Dinah Shore

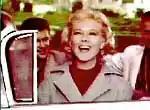
Shore singing "See the USA in Your Chevrolet" in a television advertisement, 1959

"Chantez, Chantez" was her last top-20 hit, staying on the charts for over 20 weeks in 1957. Shore remained at RCA Victor until 1958, and during that time, released albums including "Bouquet of Blues", "Once in a While", and "Vivacious", which were collections of singles with different orchestras and conductors such as Frank DeVol and Hugo Winterhalter. The studio albums "Holding Hands at Midnight", from 1955, and "Moments Like These", from 1958, recorded in stereo, with orchestra under the musical direction of Harry Zimmerman, who performed the same duties on "The Dinah Shore Chevy Show", were the exceptions.